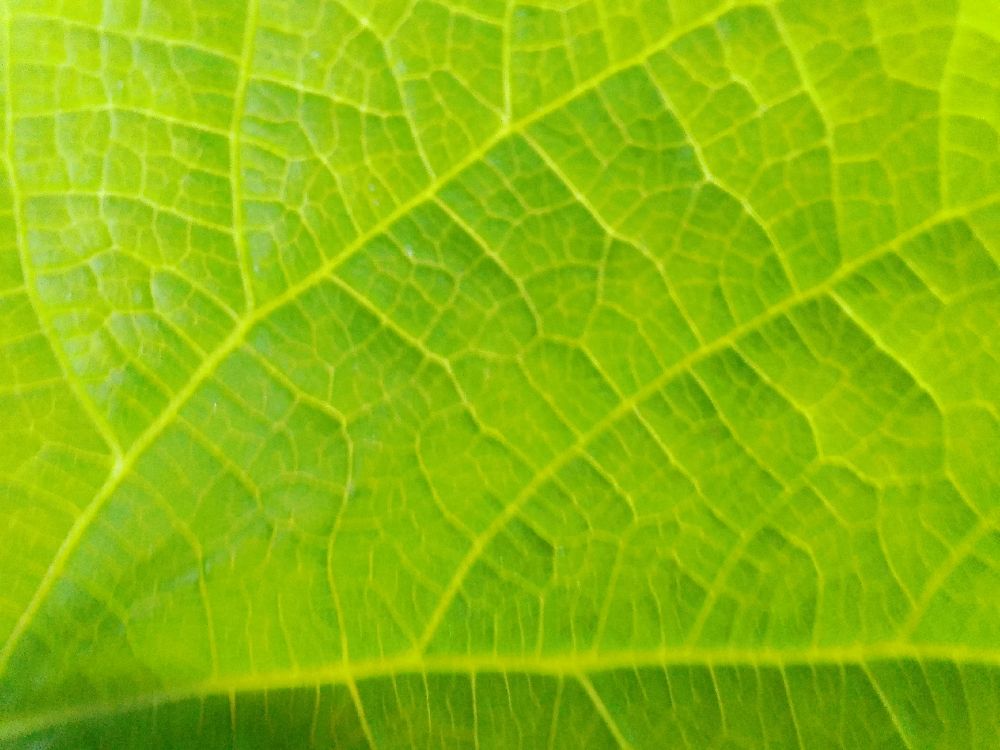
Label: healthy